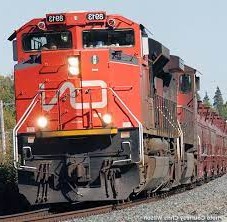
Vehicle type: Trains